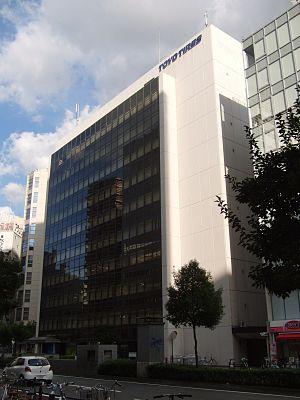
Toyo Tire & Rubber Company est un fabricant japonais de pneumatiques fondé en 1945 à Osaka.